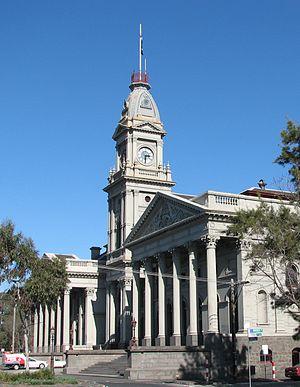
La ville de Yarra est une zone d'administration locale à l'est du centre ville de Melbourne, dans l'État de Victoria en Australie.